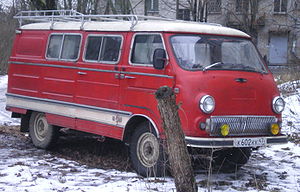
RAF-977
RAF-977
RAF-977 var en sovjetisk minibus fremstillet af Rīgas Autobusu Fabrika baseret på komponenter fra GAZ-21 Volga. Modellen introduceredes i 1958 i en række forskellige modeller, herunder som varevogn og 10-sæders minibus. I 1962 blev den opdaterede udgave kaldet RAF-977D sat i produktion, men på grund af fabrikkens utilstrækkelige størrelse på anlægget i Lettiske SSR, flyttedes produktionen til ErAZ-fabrikken i Jerevan i Armenske SSR i 1966.